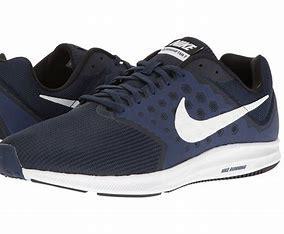
Brand: Nike
Model: Downshifter 12